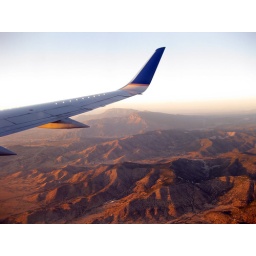
One of my favorite sights: flying over the mountains into Albuquerque.